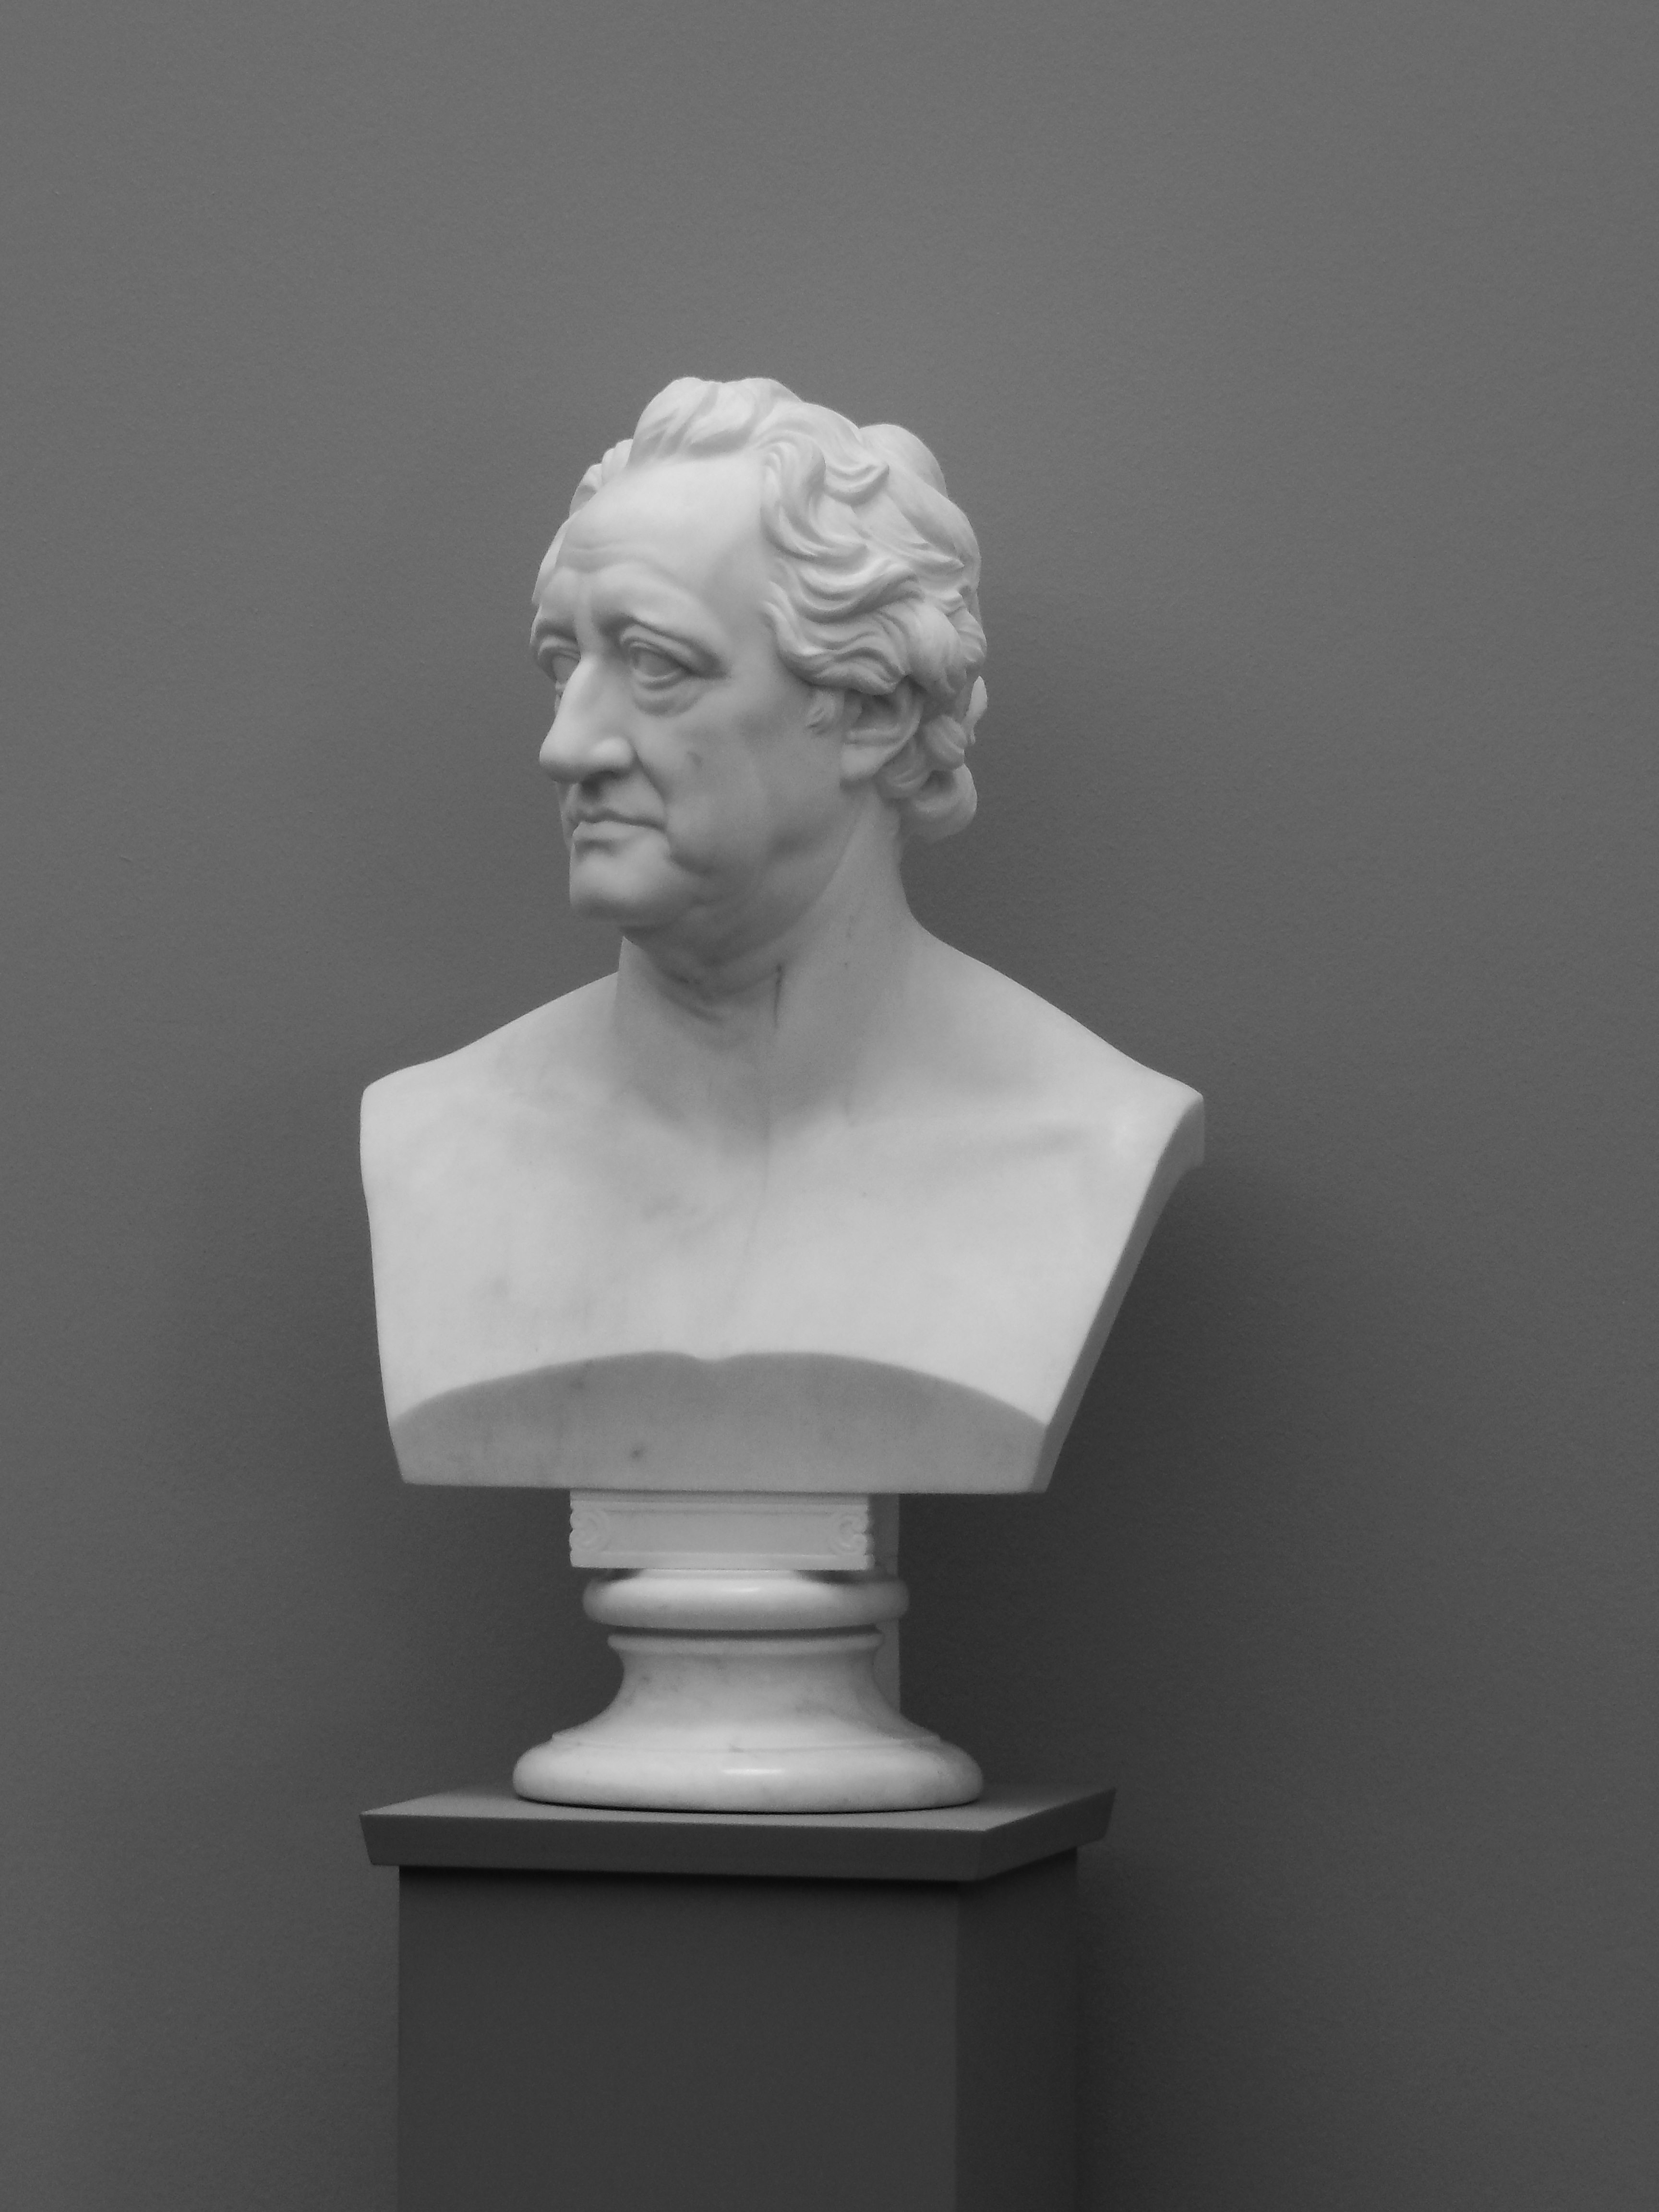
black and white, white, monument, statue, monochrome, sculpture, art, head, goethe, hamburg, kunsthalle, monochrome photography, nonbuilding structure, classical sculpture